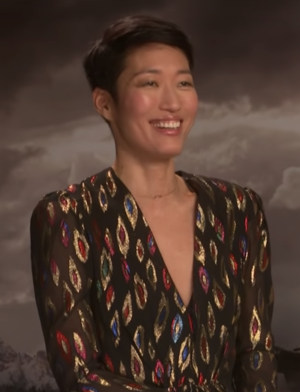
Jihae Kim, plus connue sous le nom de Jihae, est une auteure-compositrice-interprète, actrice et artiste multimédia basée en Corée du Sud et basée aux États-Unis.